Spinal and bulbar muscular atrophy

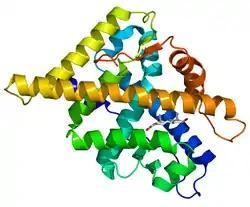
Androgen receptor

SBMA is caused by a trinucleotide repeat expansion in the first exon of the androgen receptor ("AR") gene. The "AR" gene, located in the X chromosome, contains a CAG repeat that encodes a polyglutamine tract in the androgen receptor protein. The tract normally varies from about 11 to 33 repeats; however, in SBMA patients, the tract contains 38 to 68 CAG repeats. The expanded series of CAG repeats in SBMA results in production of a toxic androgen receptor protein with an expanded polyglutamine tract called polyQ-AR. The repeat expansion likely causes a toxic gain of function in the receptor protein, since loss of receptor function in androgen insensitivity syndrome does not cause motor neuron degeneration.